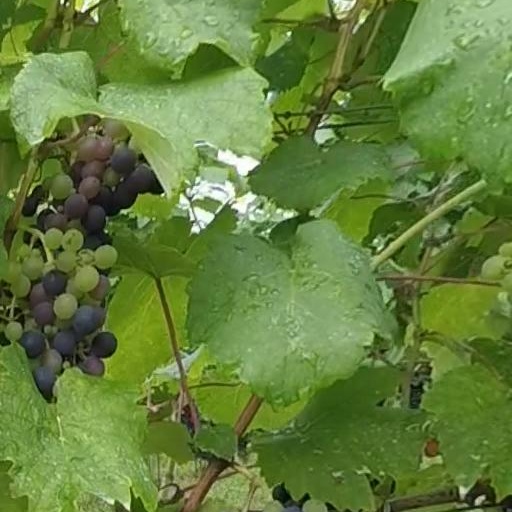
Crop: grape